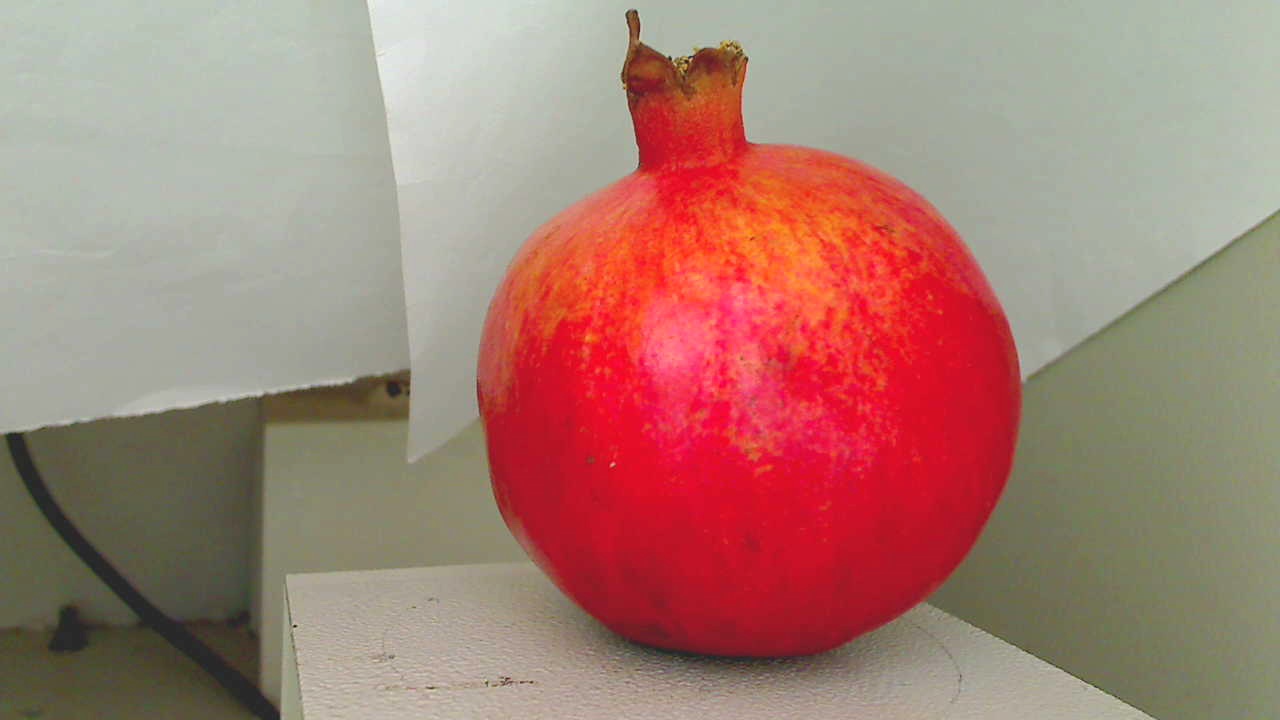
Grade: grade-2
Quality: quality-4